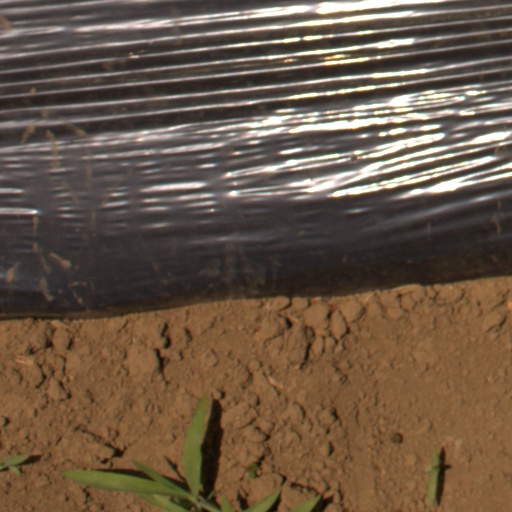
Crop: Jerusalem artichoke